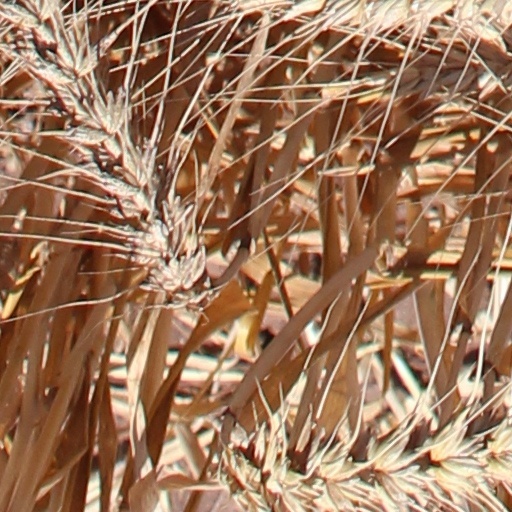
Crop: wheat